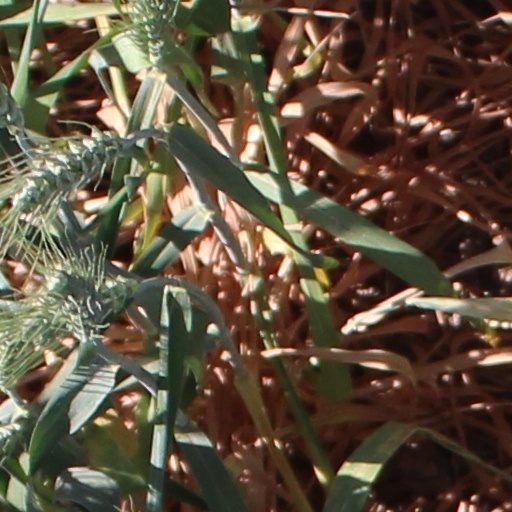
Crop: wheat